Clara Giveen

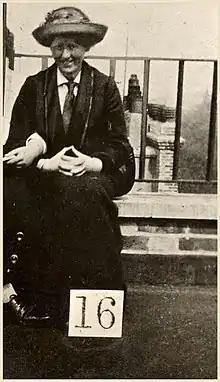
United Kingdom's Criminal Record Office image of Clara Elizabeth Giveen

Clara Elizabeth Giveen, also known as Betty Giveen, later Mrs Betty Brewster (1887–1967) was a British suffragette. She was known for an arson attack on the grandstand at the Hurst Park Racecourse in 1913, and for her "cat and mouse" imprisonment.